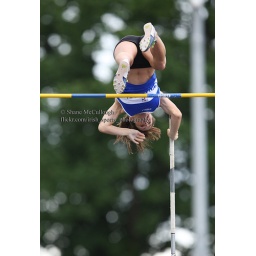
Tori Pena clears the bar and sets a new Championship Best mark in the pole vault